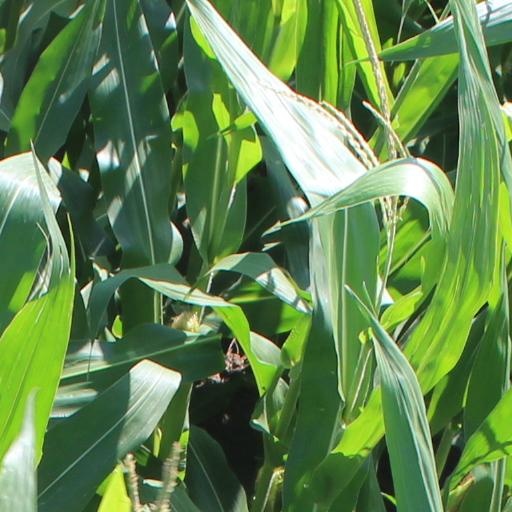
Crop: maize; corn